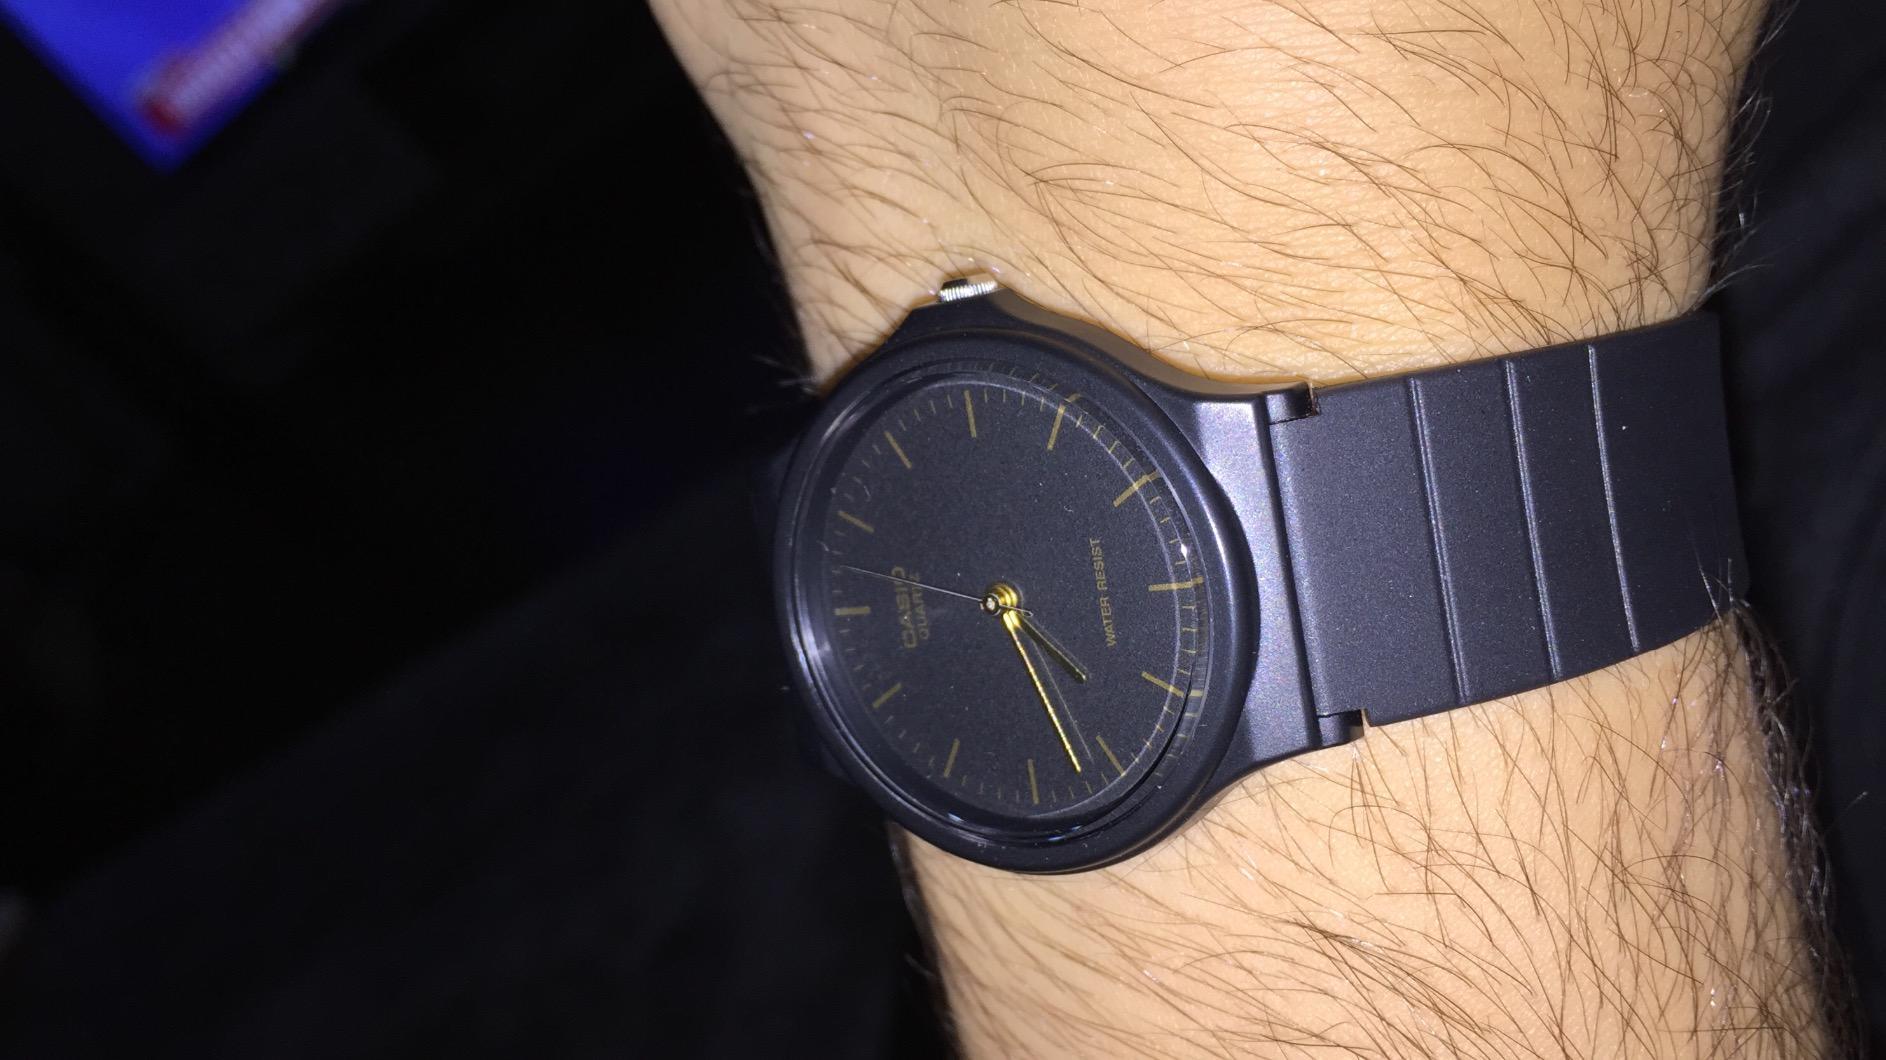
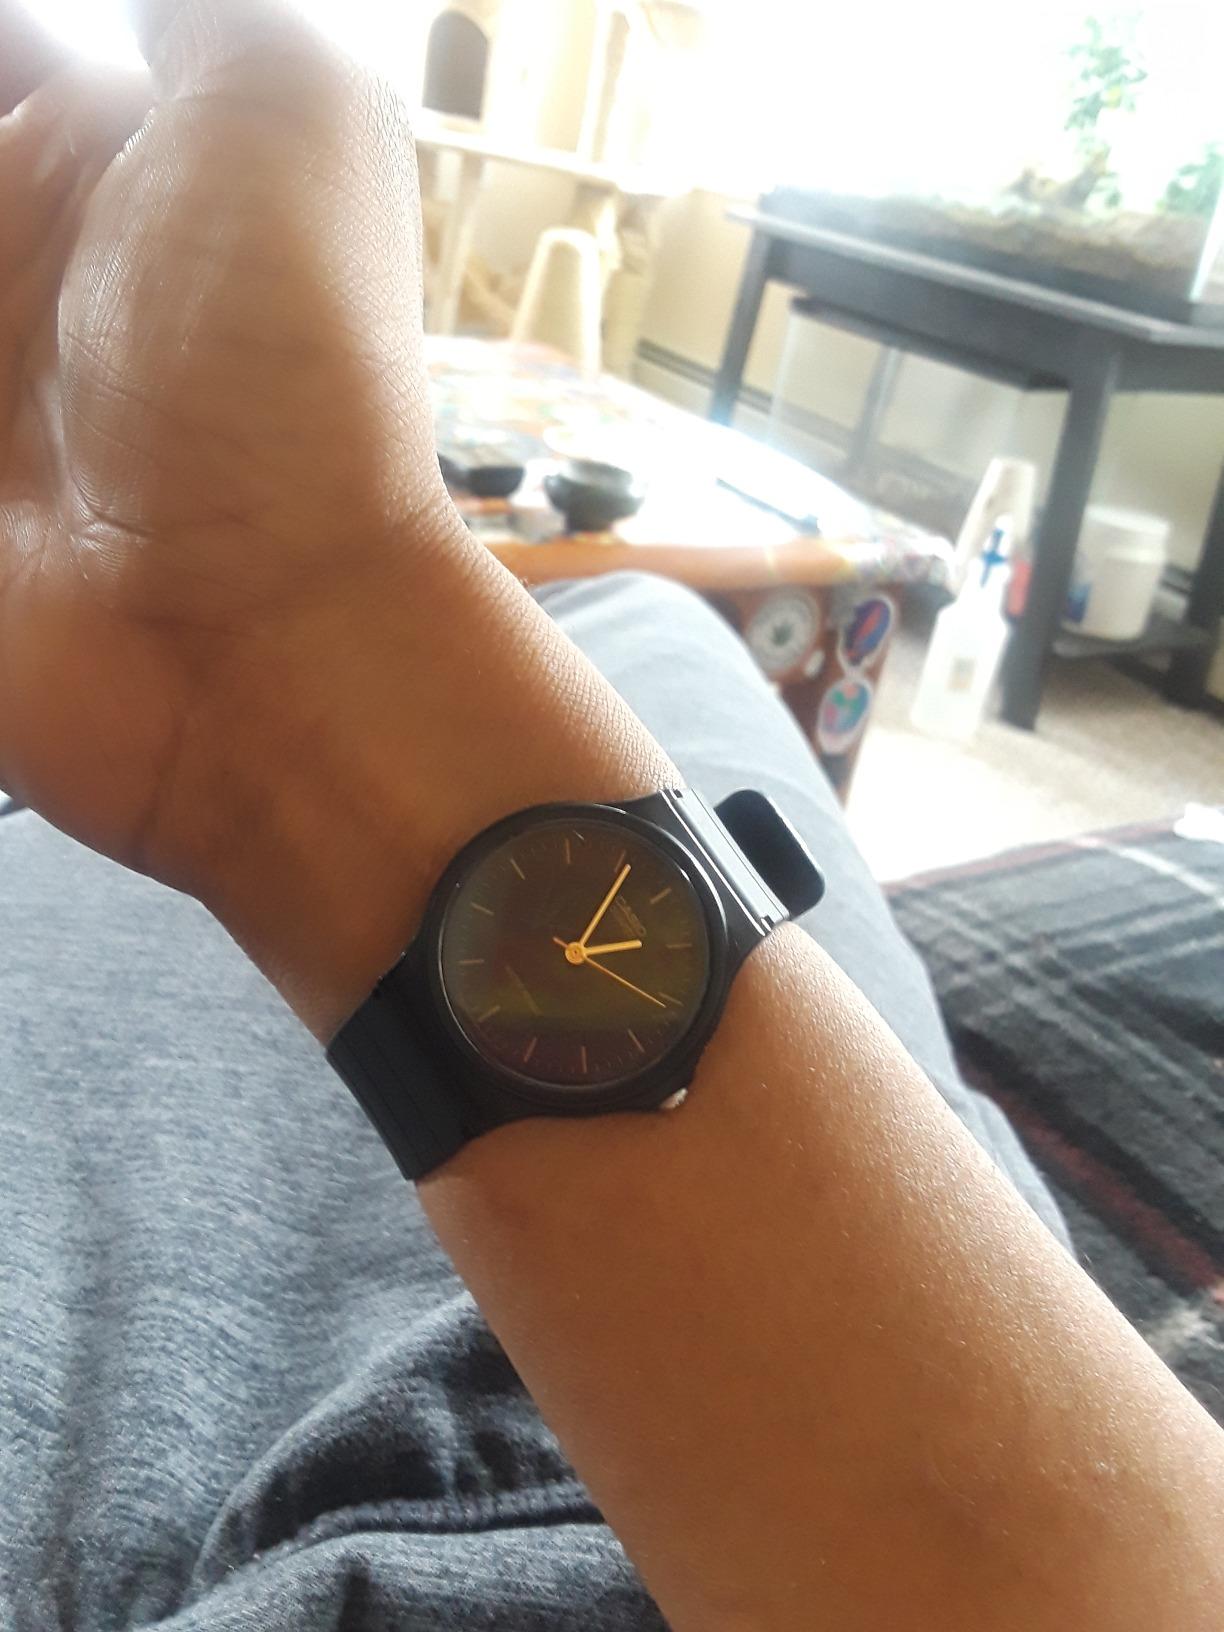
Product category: accessories_watch
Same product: yes